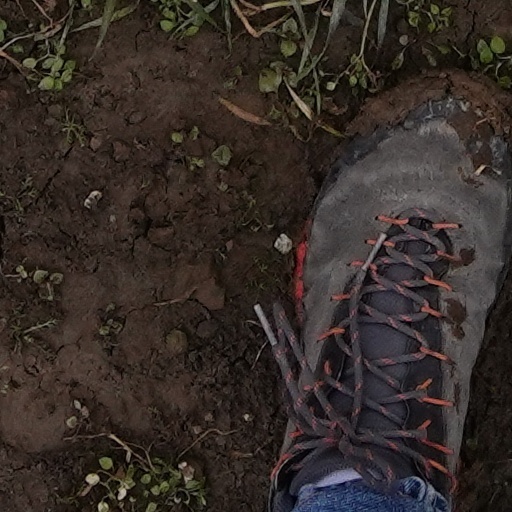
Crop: wheat